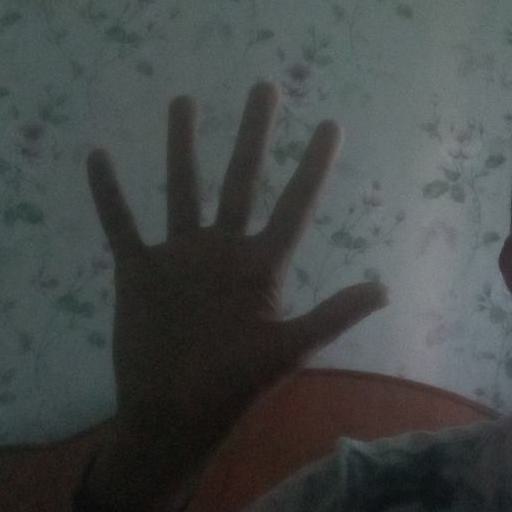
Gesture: palm